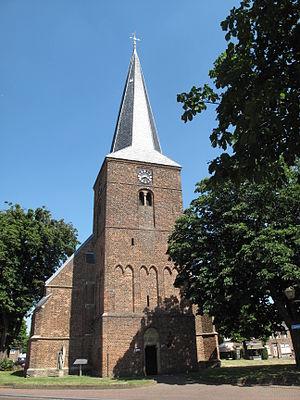
Dinxperlo est un village appartenant à la commune néerlandaise d'Aalten. En 2008, le village comptait 7 430 habitants.